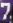
Number: 7